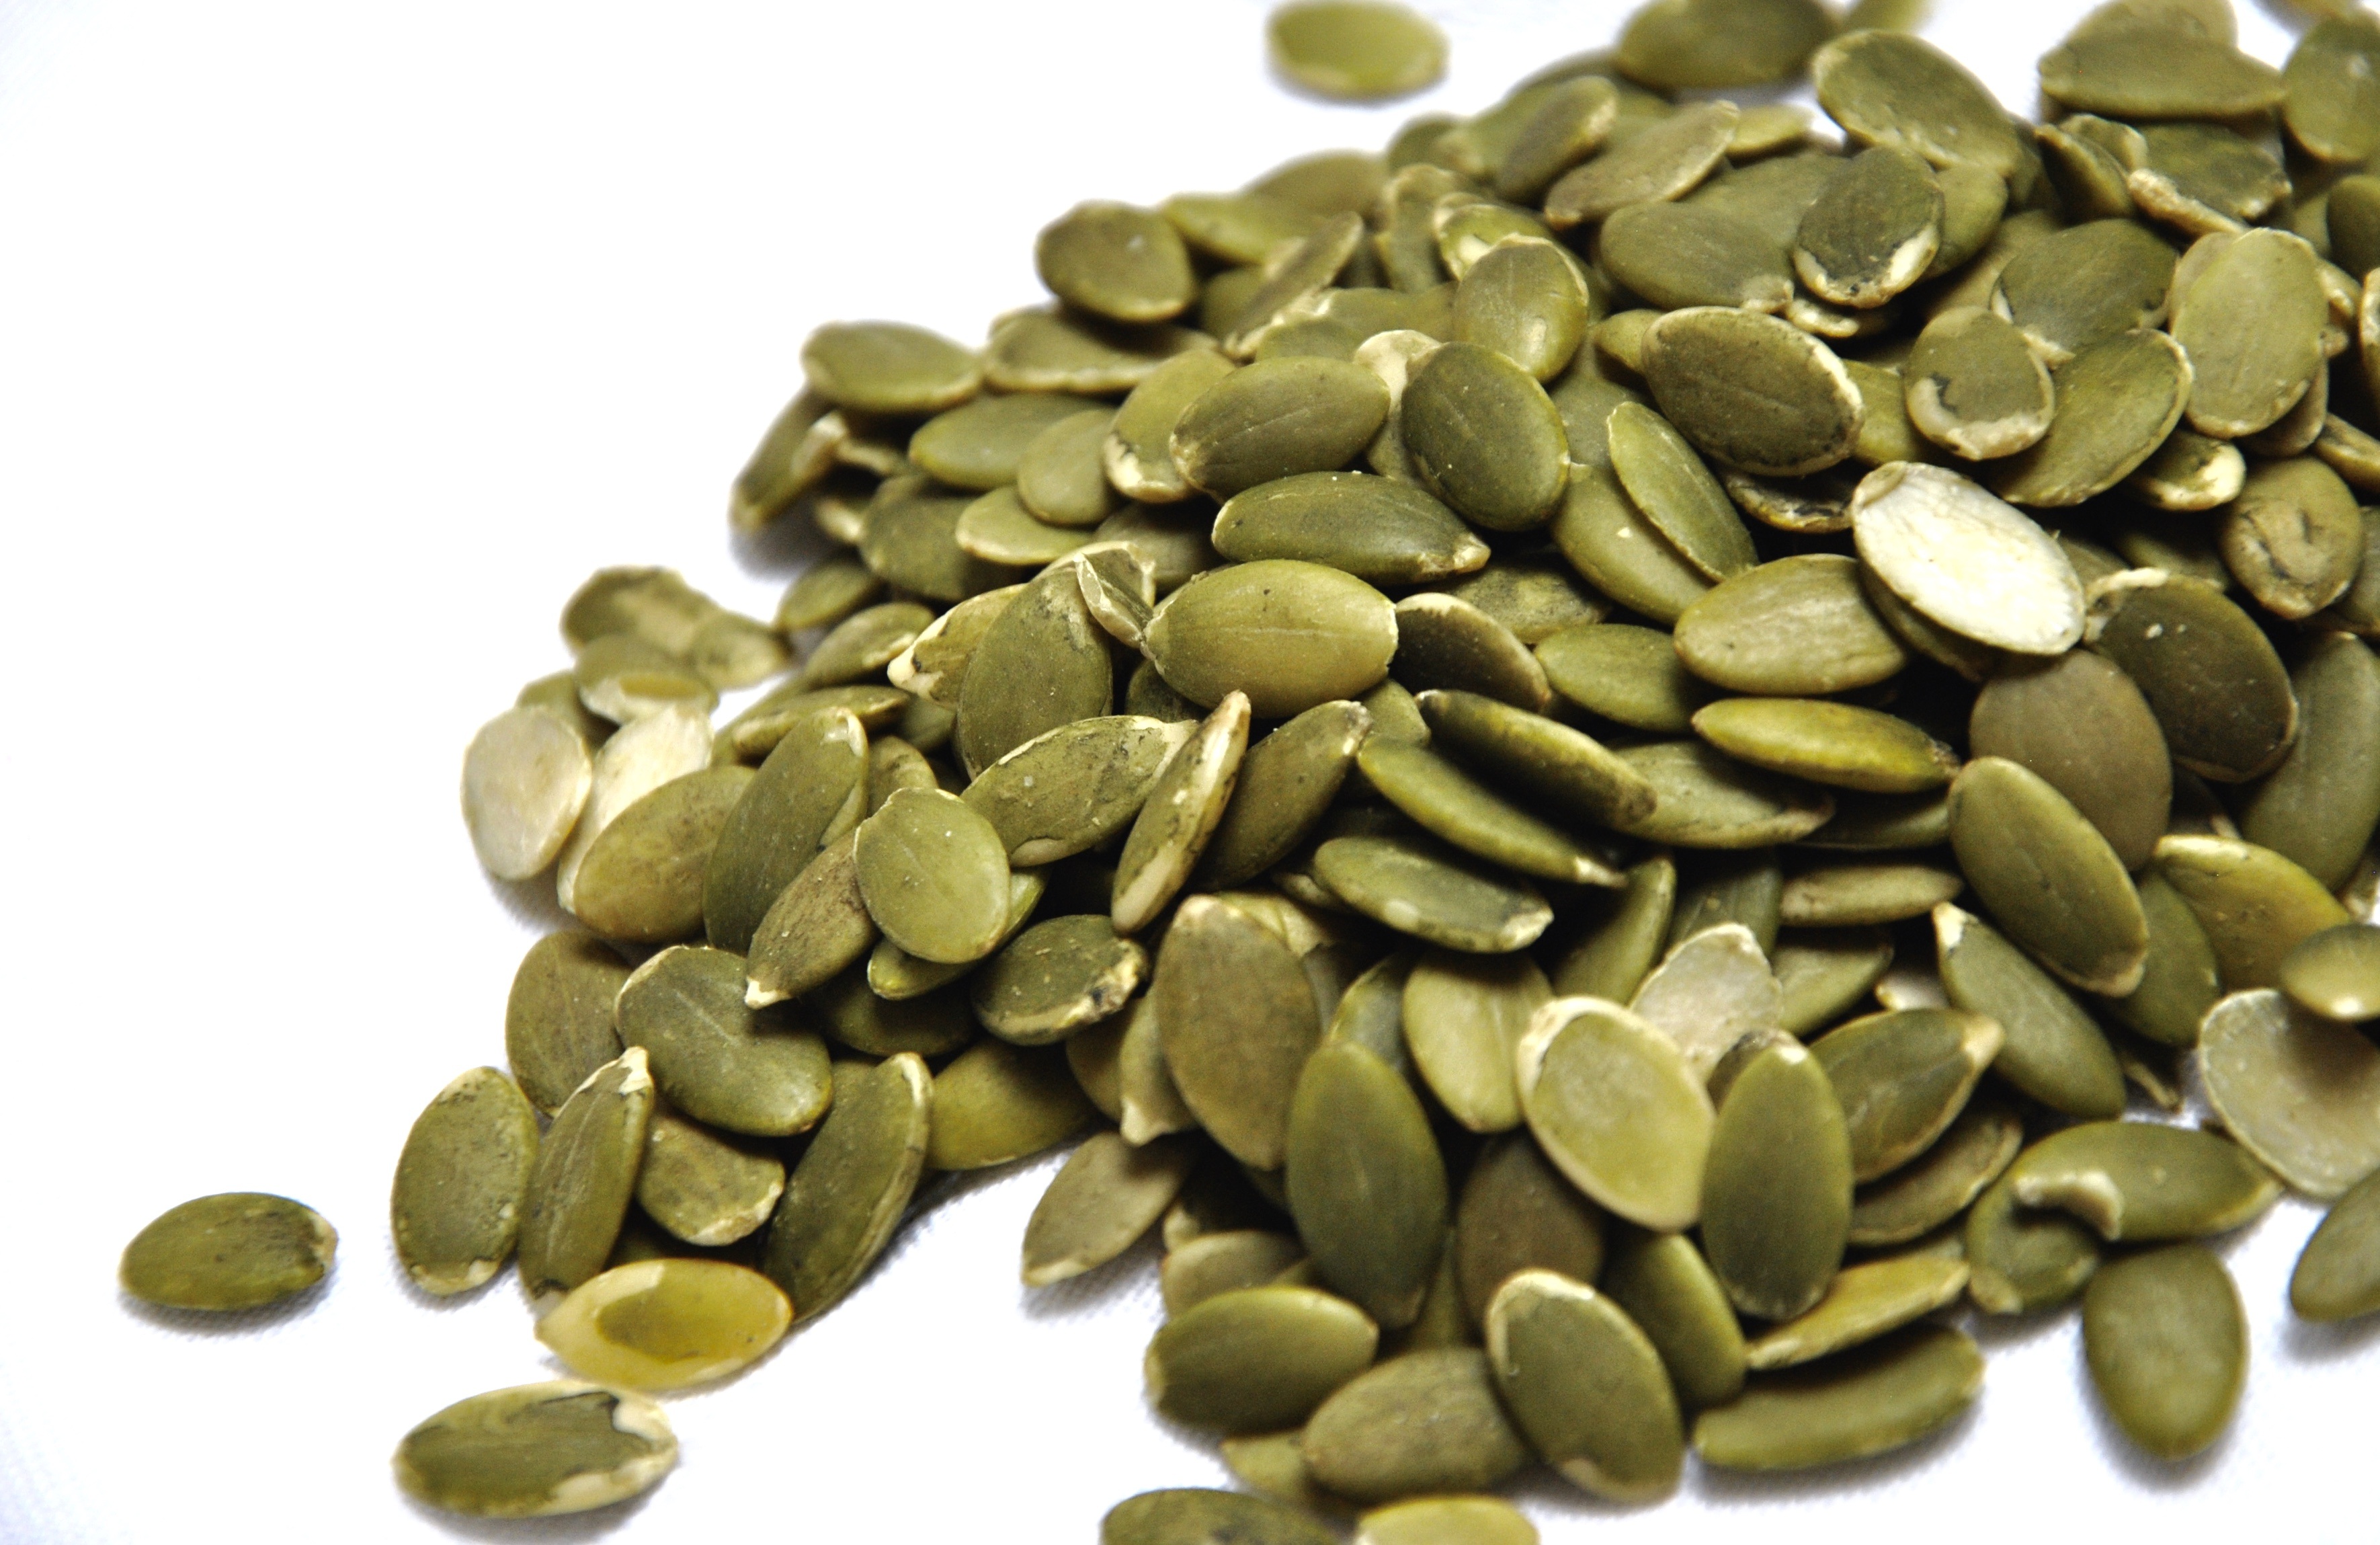
food, green, produce, vegetable, crop, caffeine, vegetarian food, flowering plant, pumpkin seeds, kernels, sunflower seed, land plant